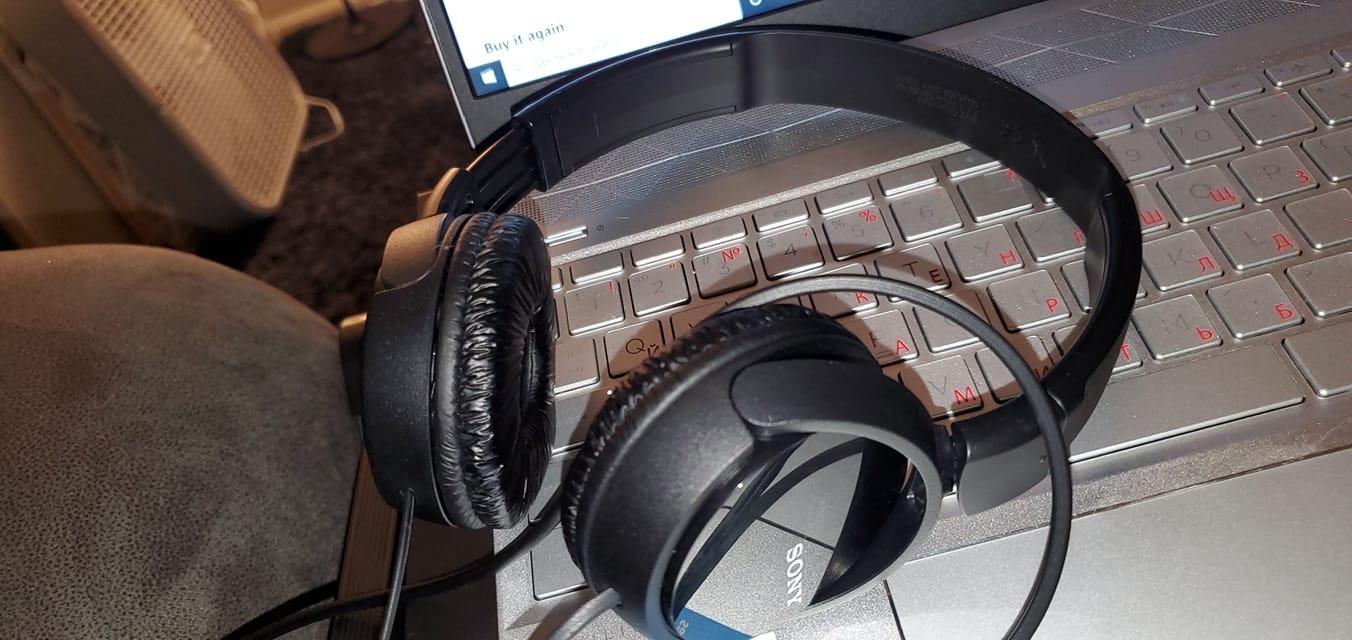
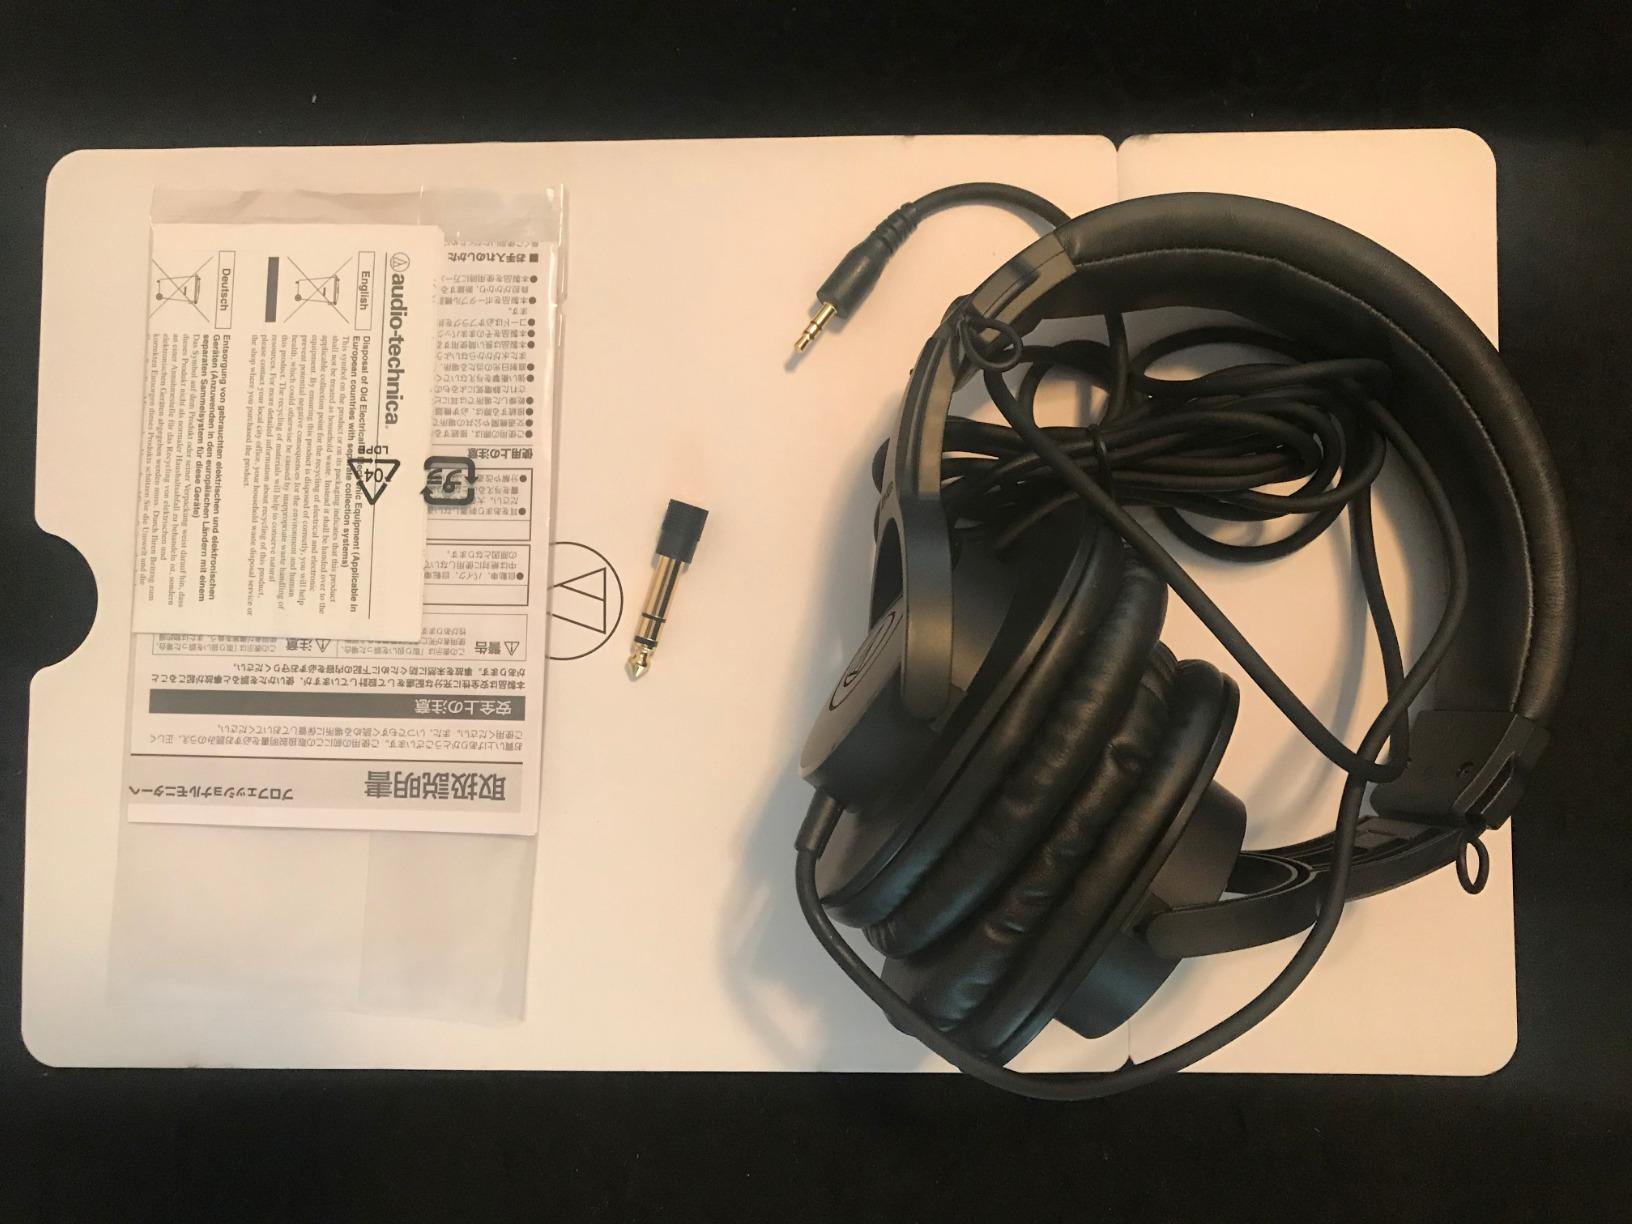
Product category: headphones
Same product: no